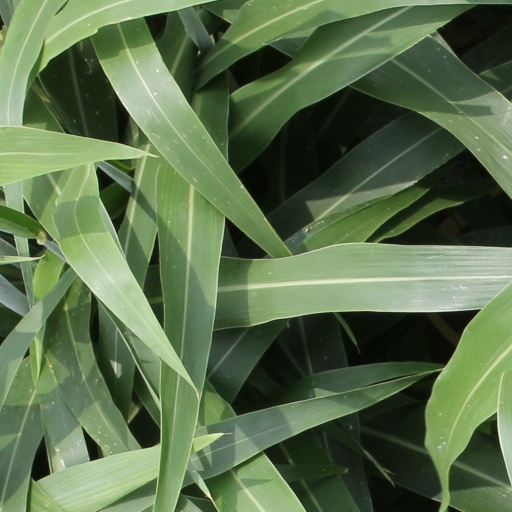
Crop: sorghum